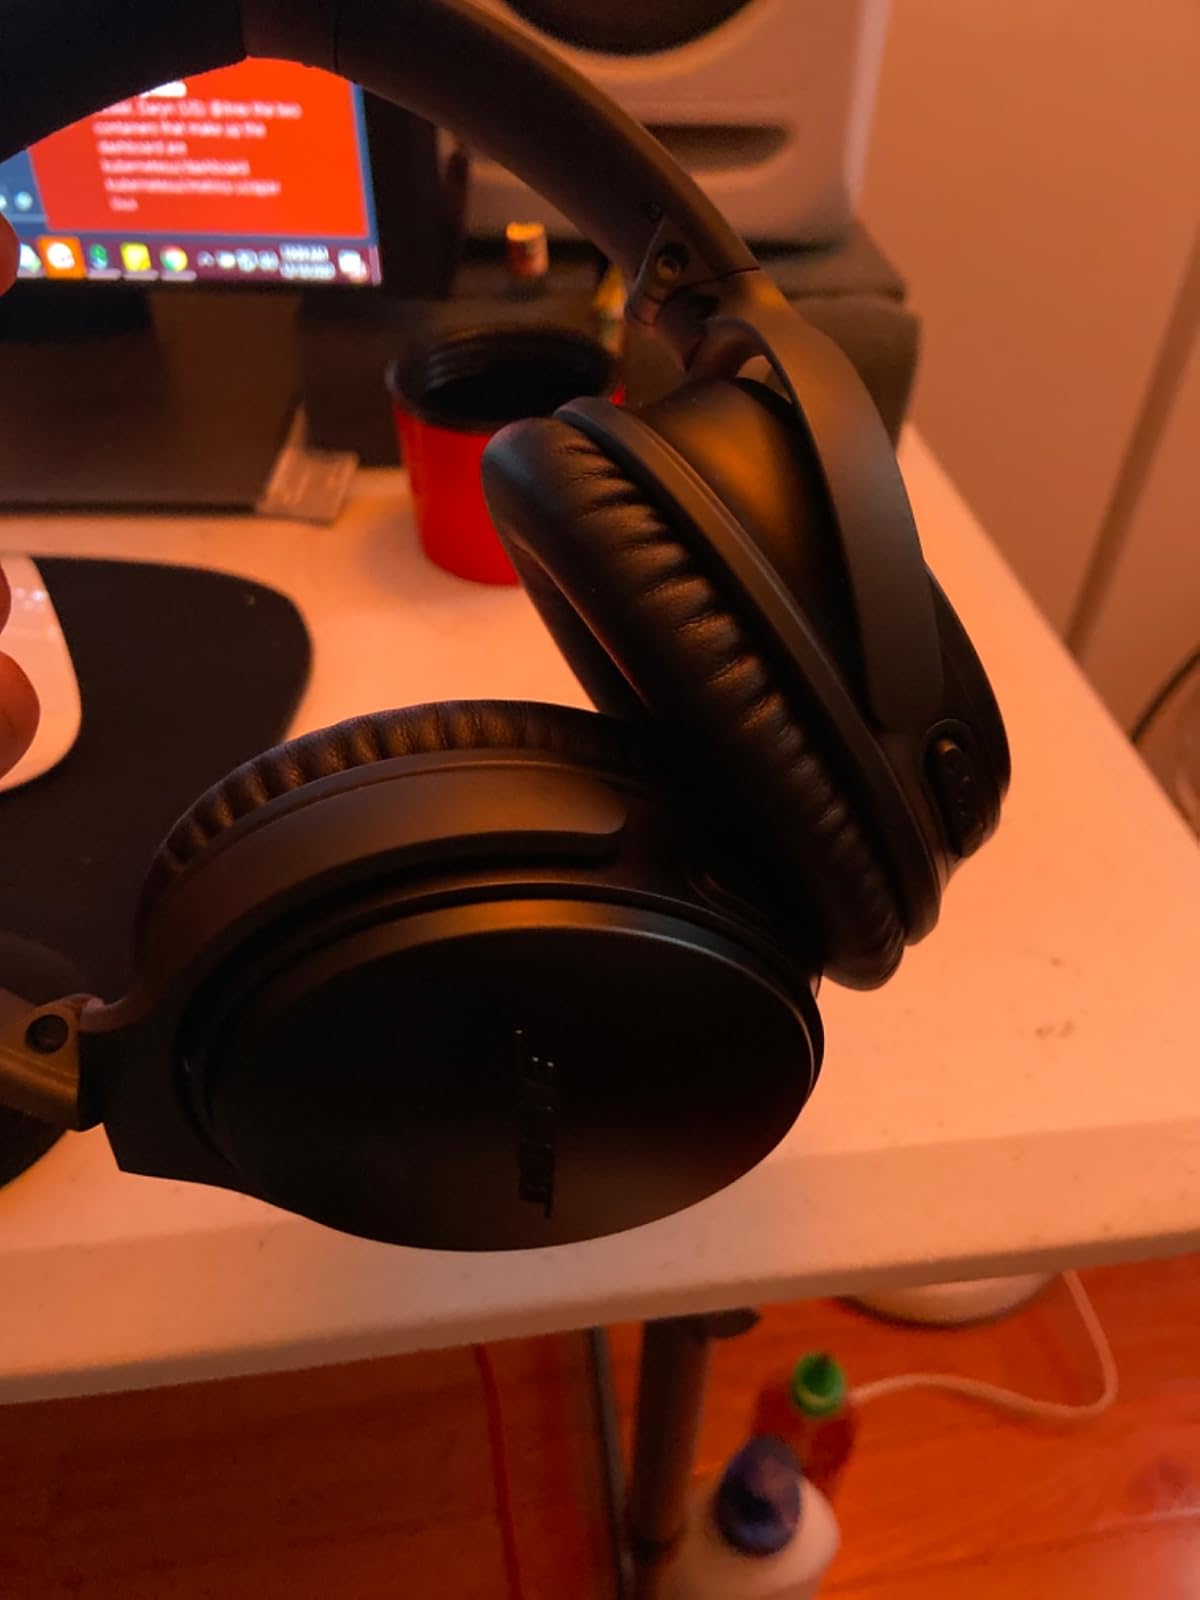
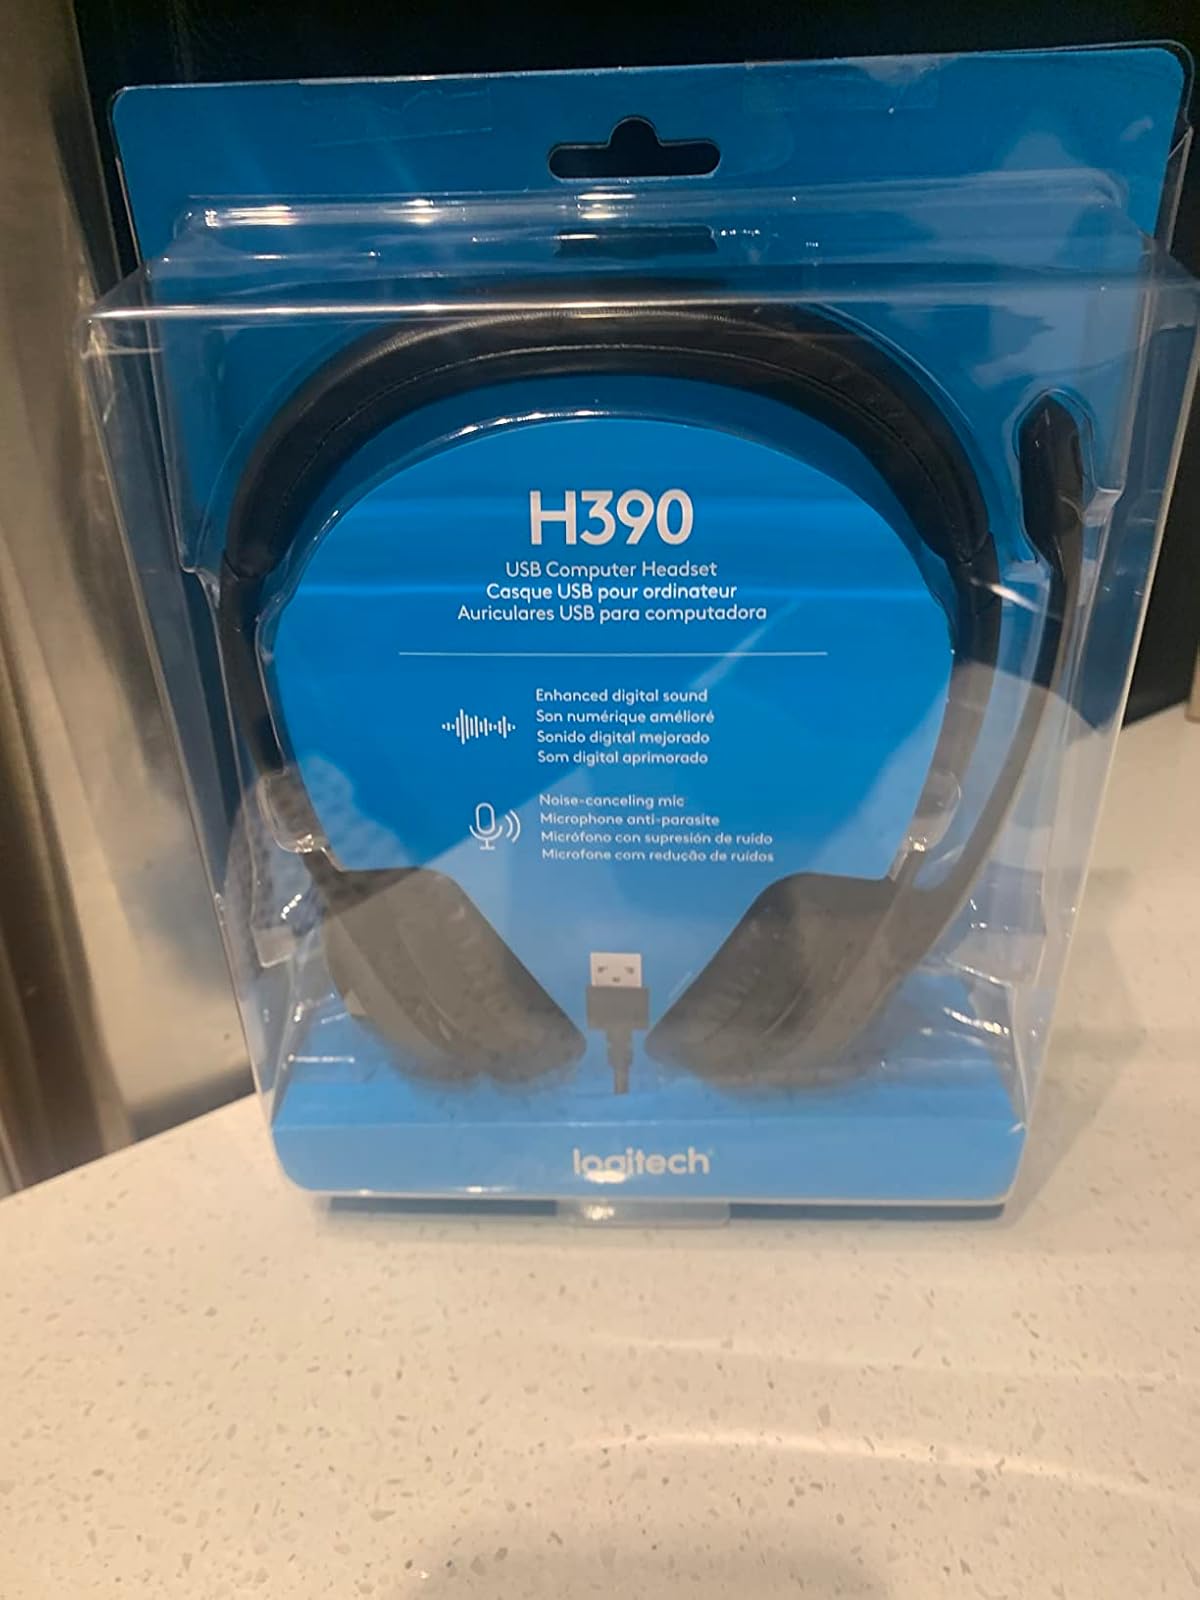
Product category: headphones
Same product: no